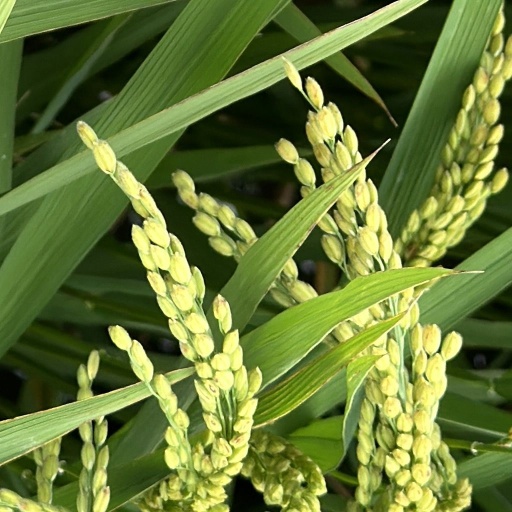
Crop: rice